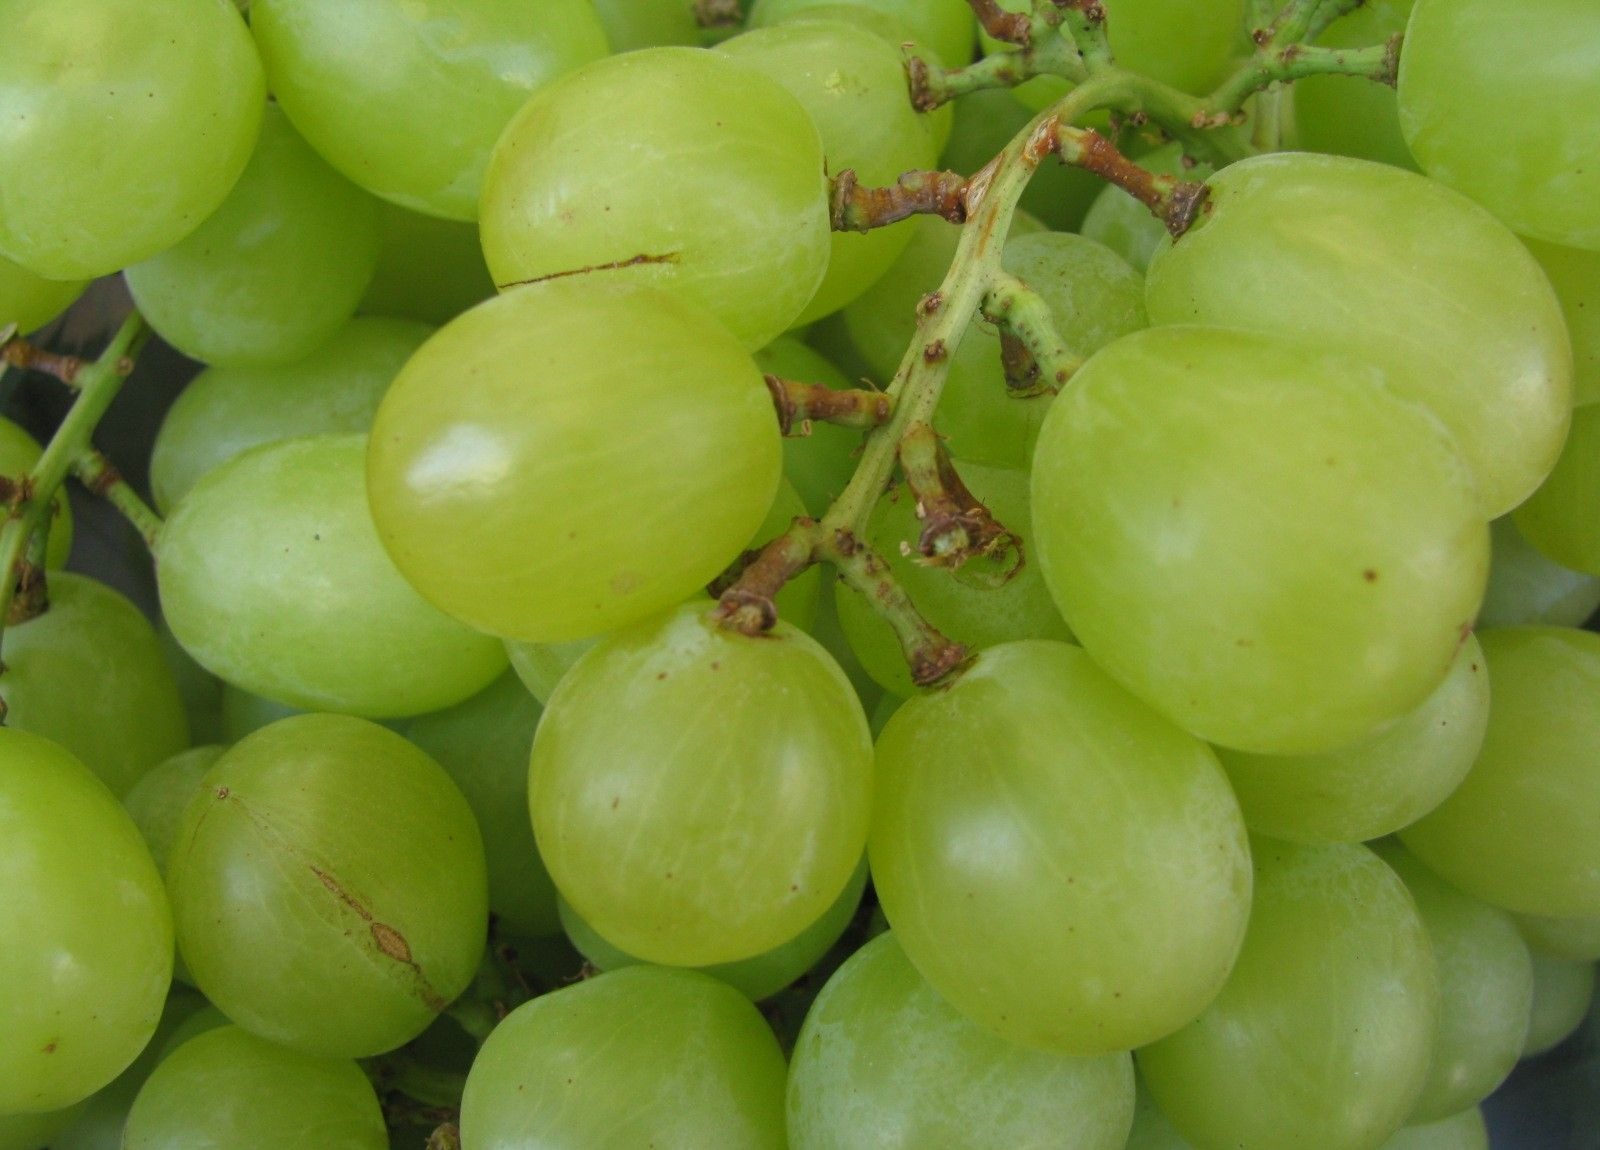
grape, food, fruit, plant, produce, vitis, land plant, flowering plant, grapevine family, gooseberry, rose family